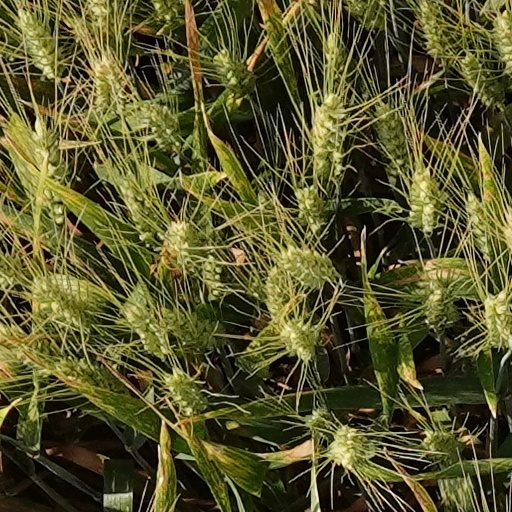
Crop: wheat